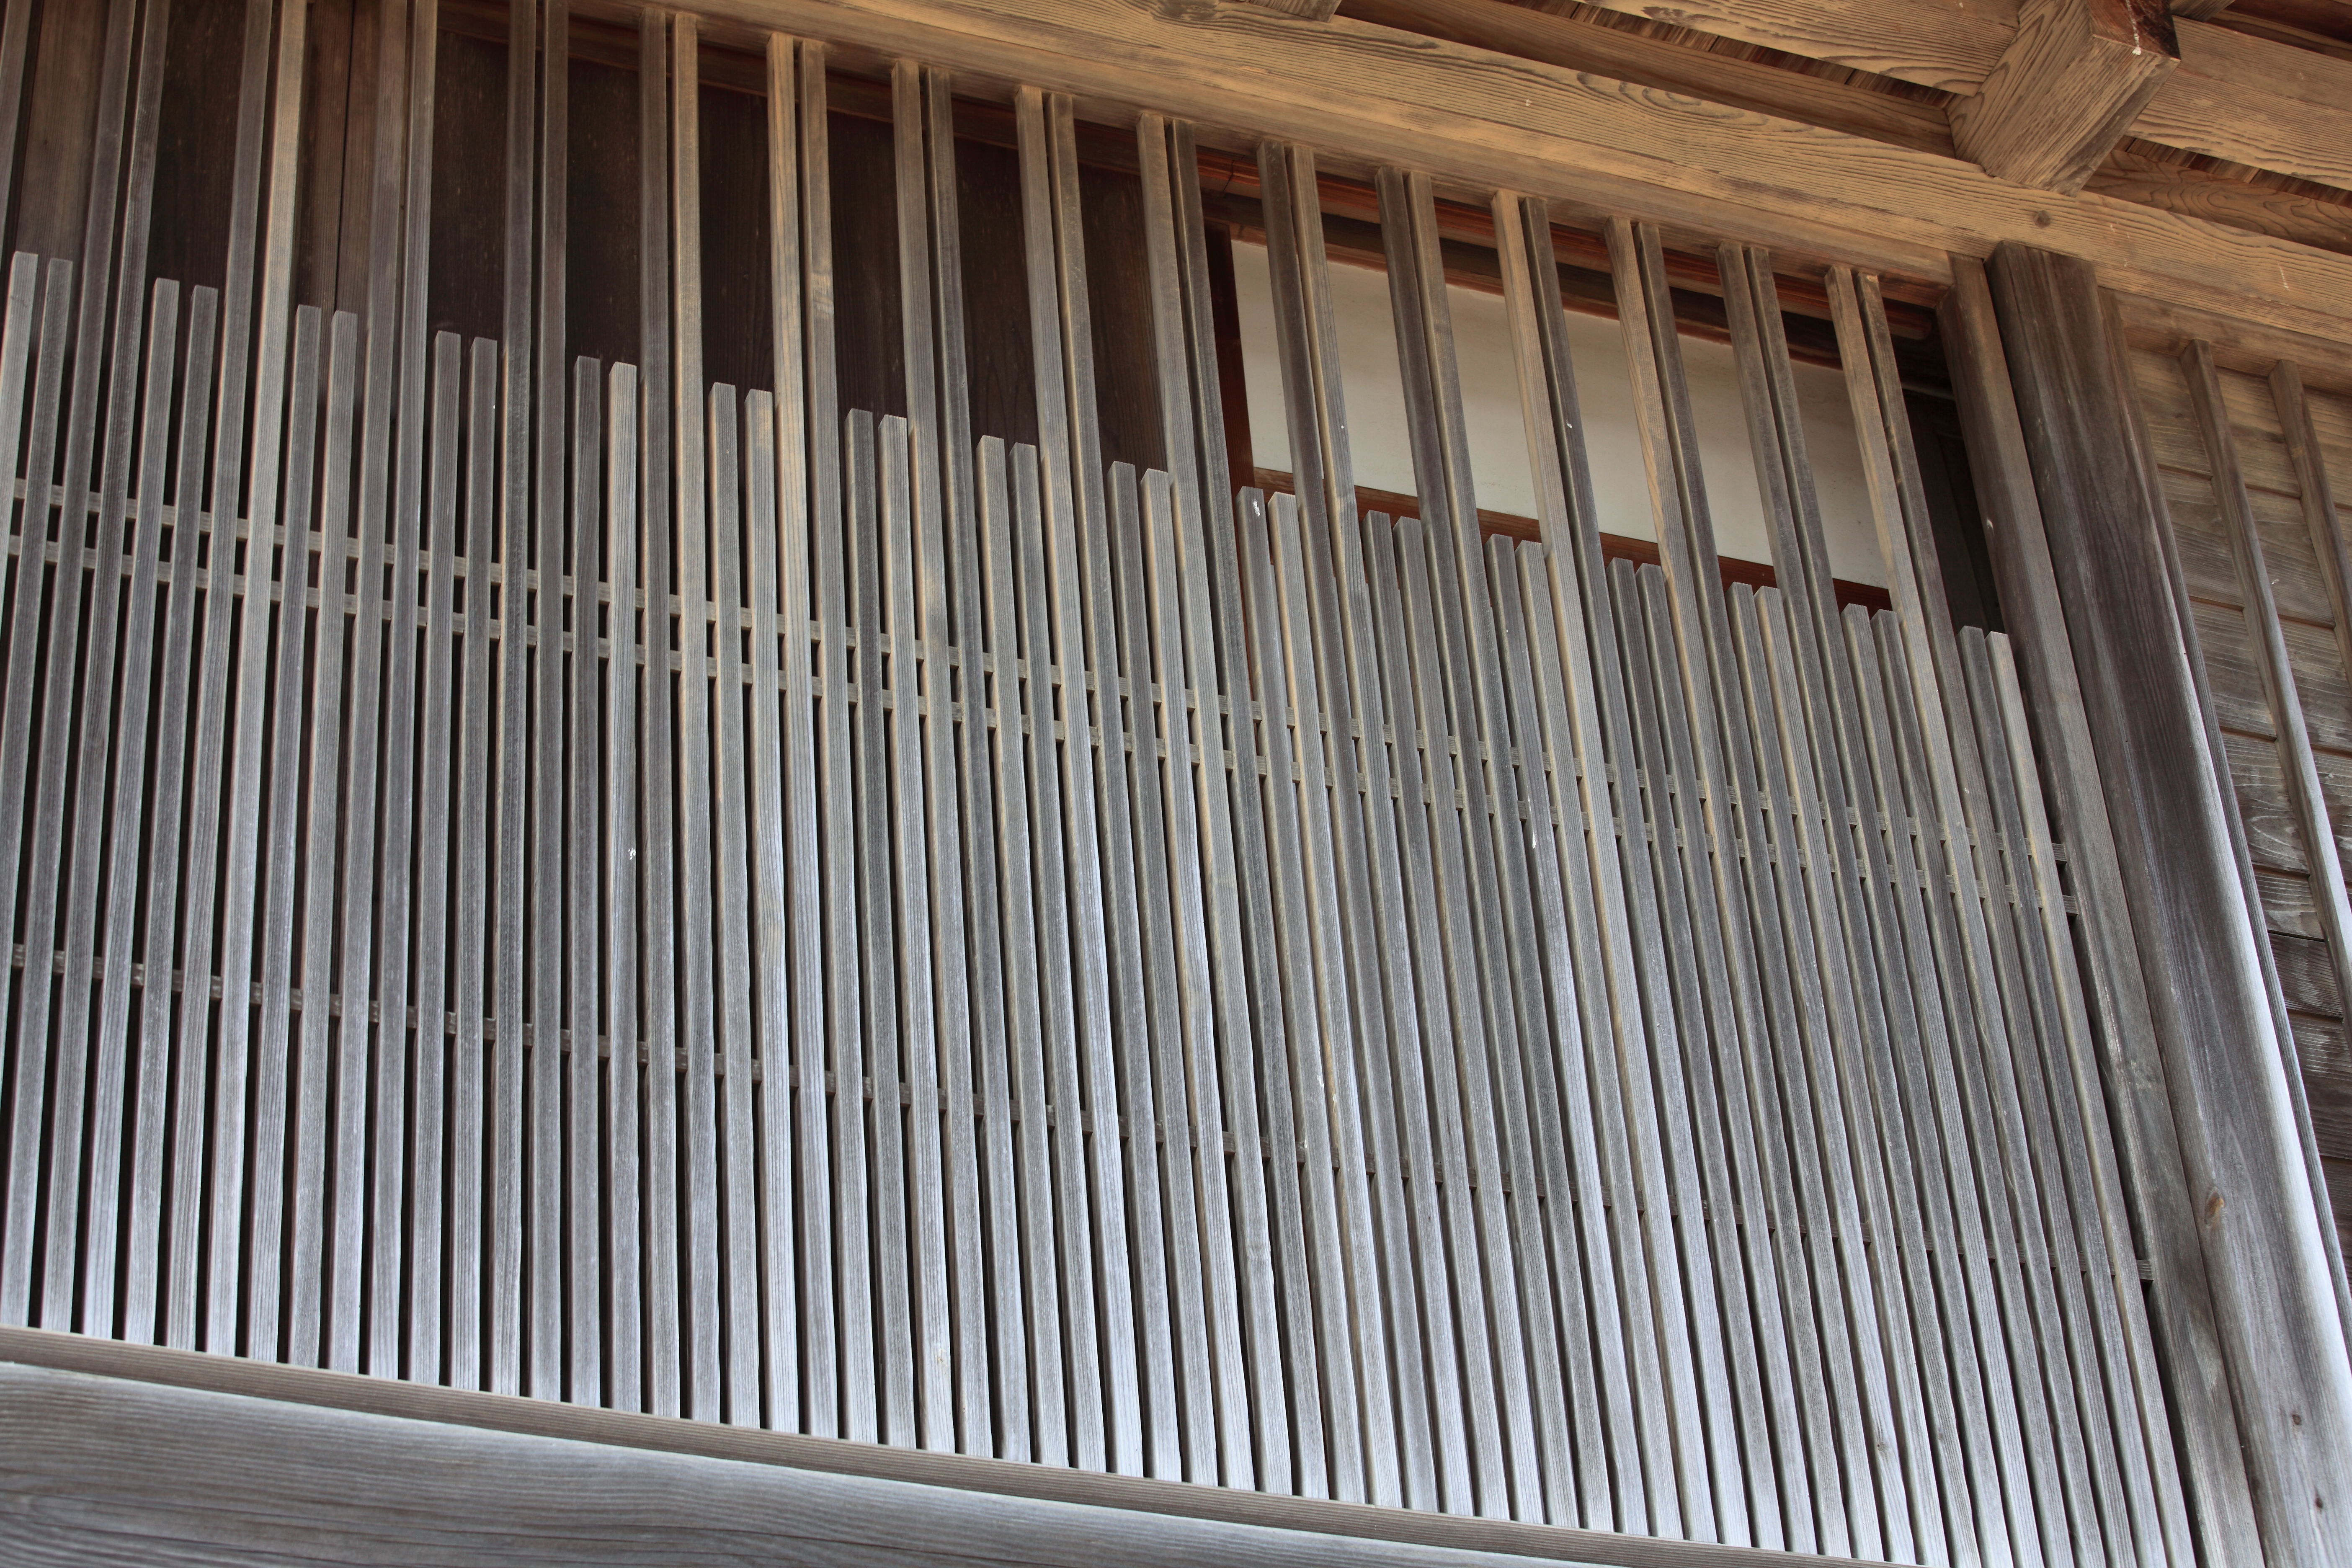
architecture, wood, house, floor, old, shop, high, ancient, facade, residence, exterior, material, interior design, handrail, design, japanese, 5d, style, hires, markii, traditional, hi, res, resolution, flooring, baluster, window covering, outdoor structure